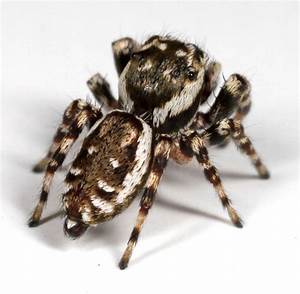
Label: spider